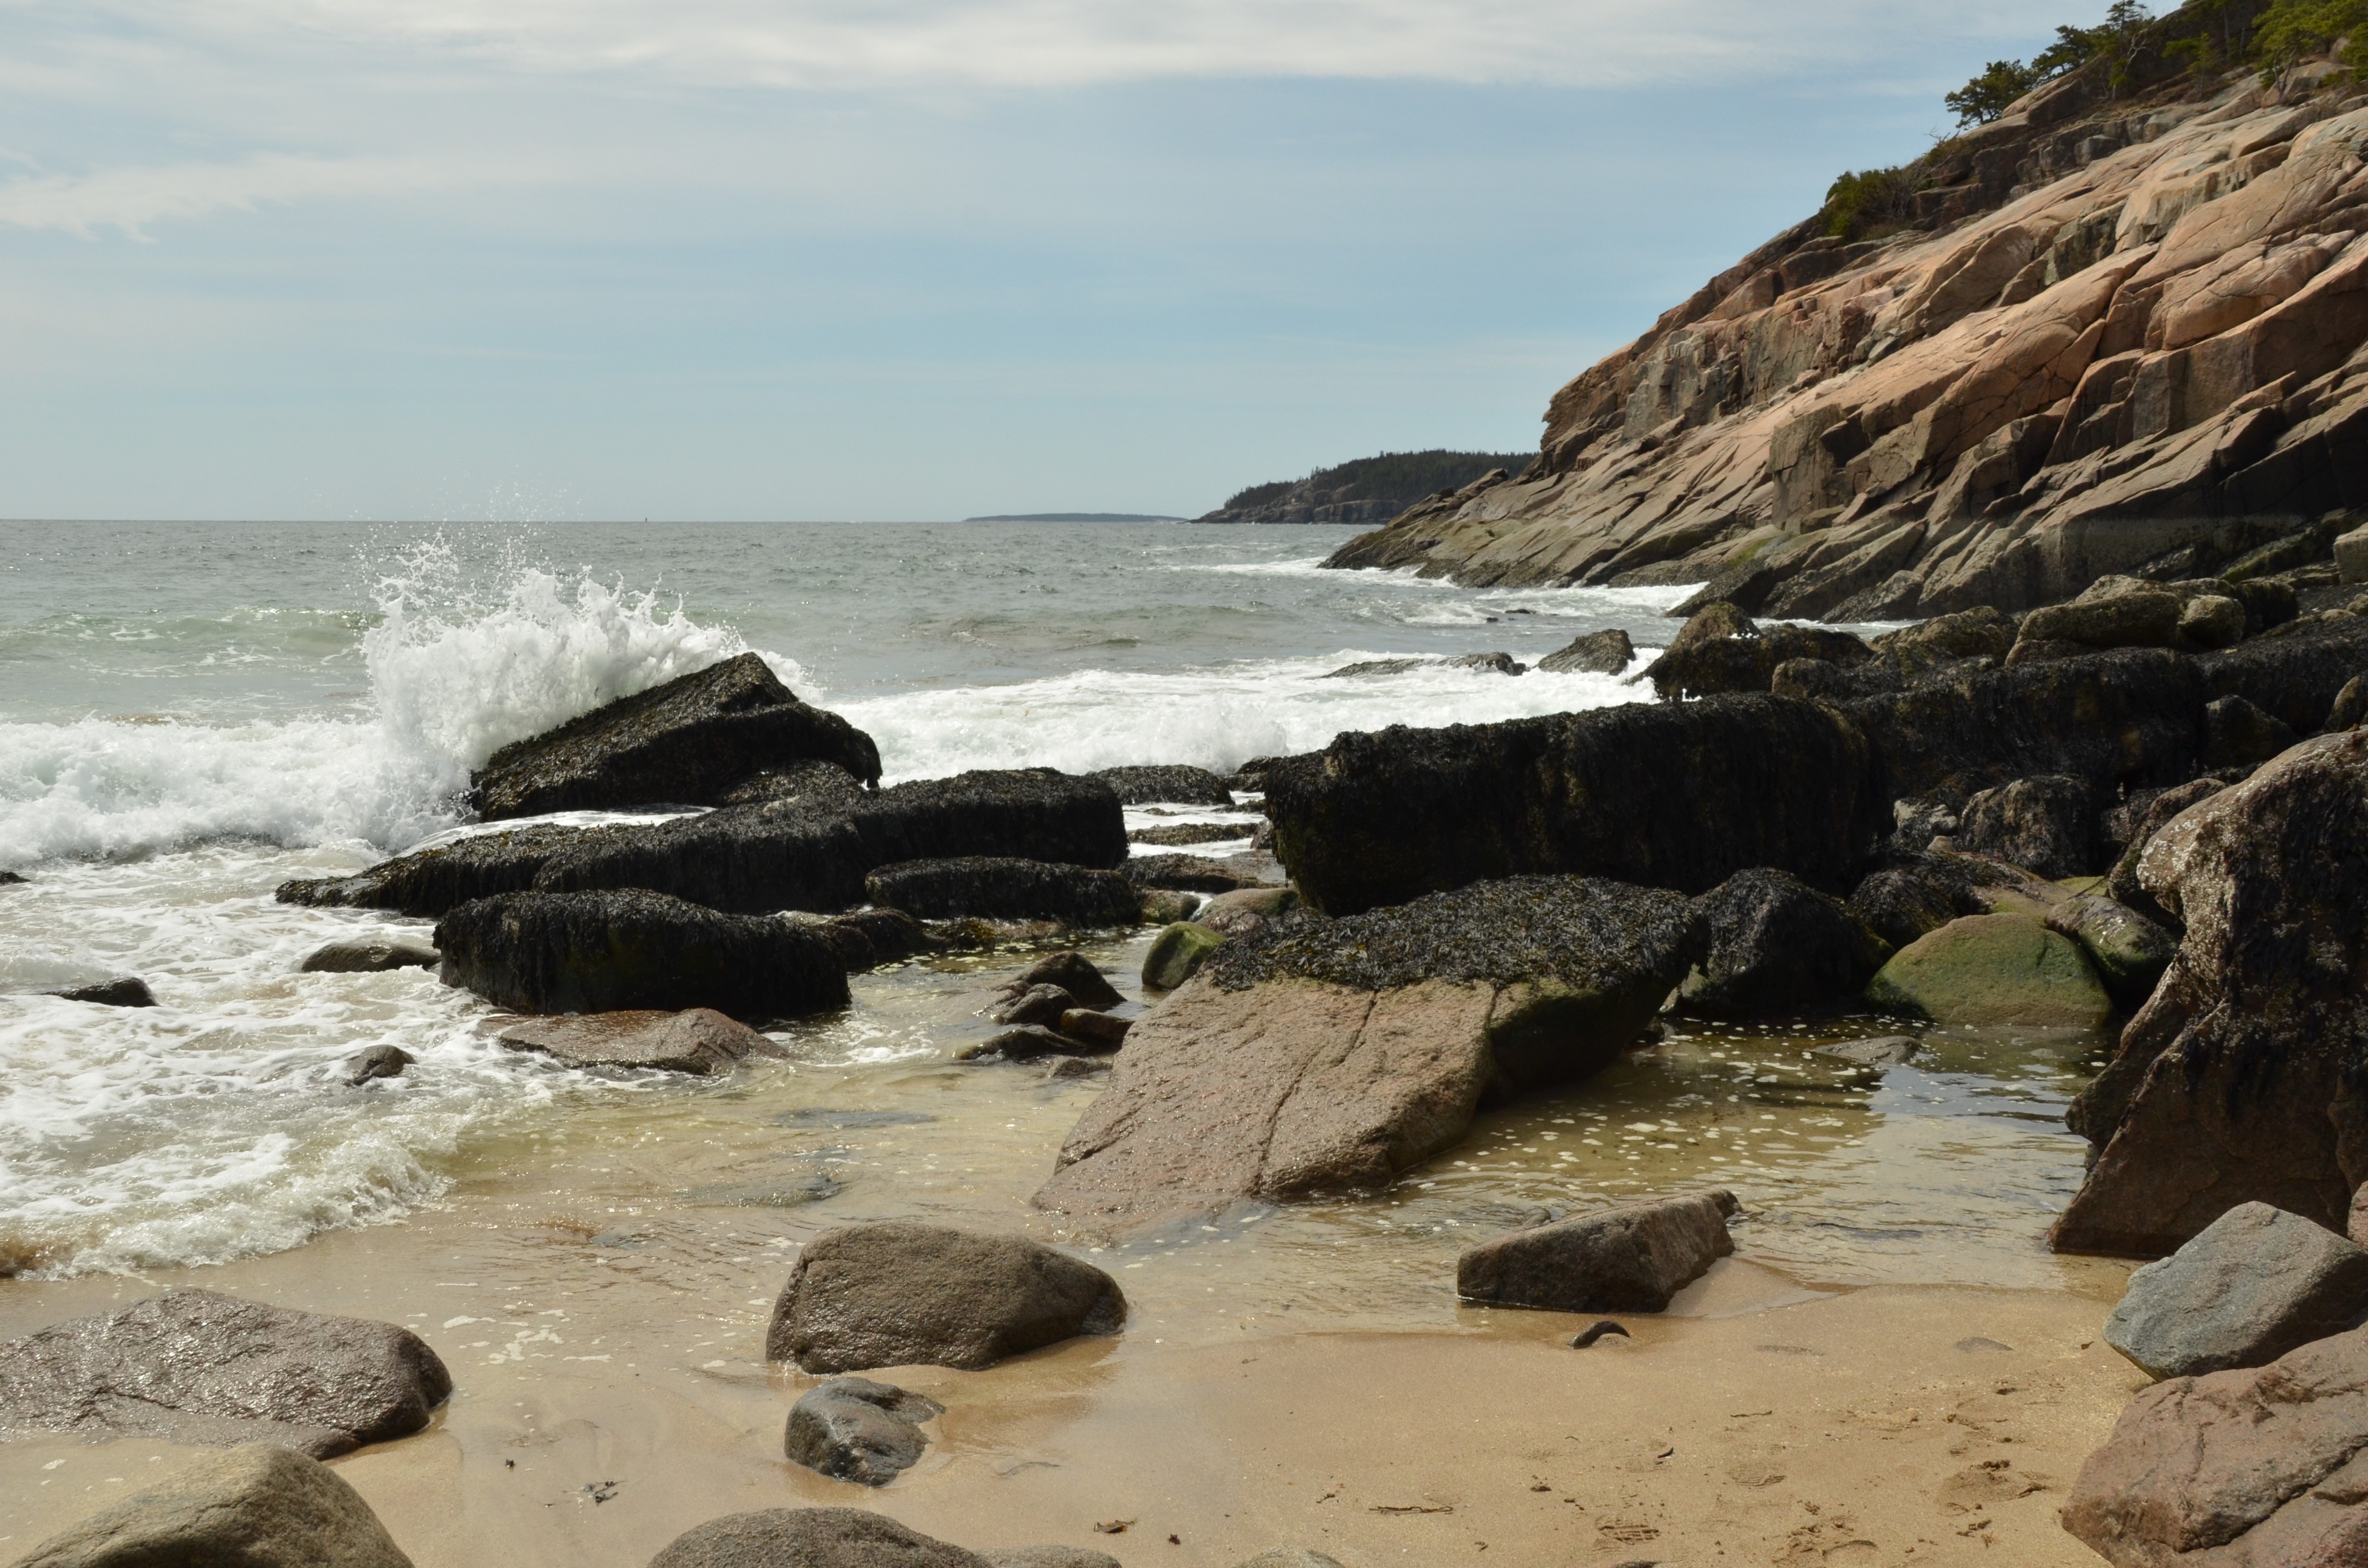
beach, landscape, sea, coast, water, nature, sand, rock, ocean, shore, wave, cliff, cove, america, bay, terrain, material, golf, body of water, geology, maine, branding, cape, wadi, more, splashes, acadia national park, wind wave